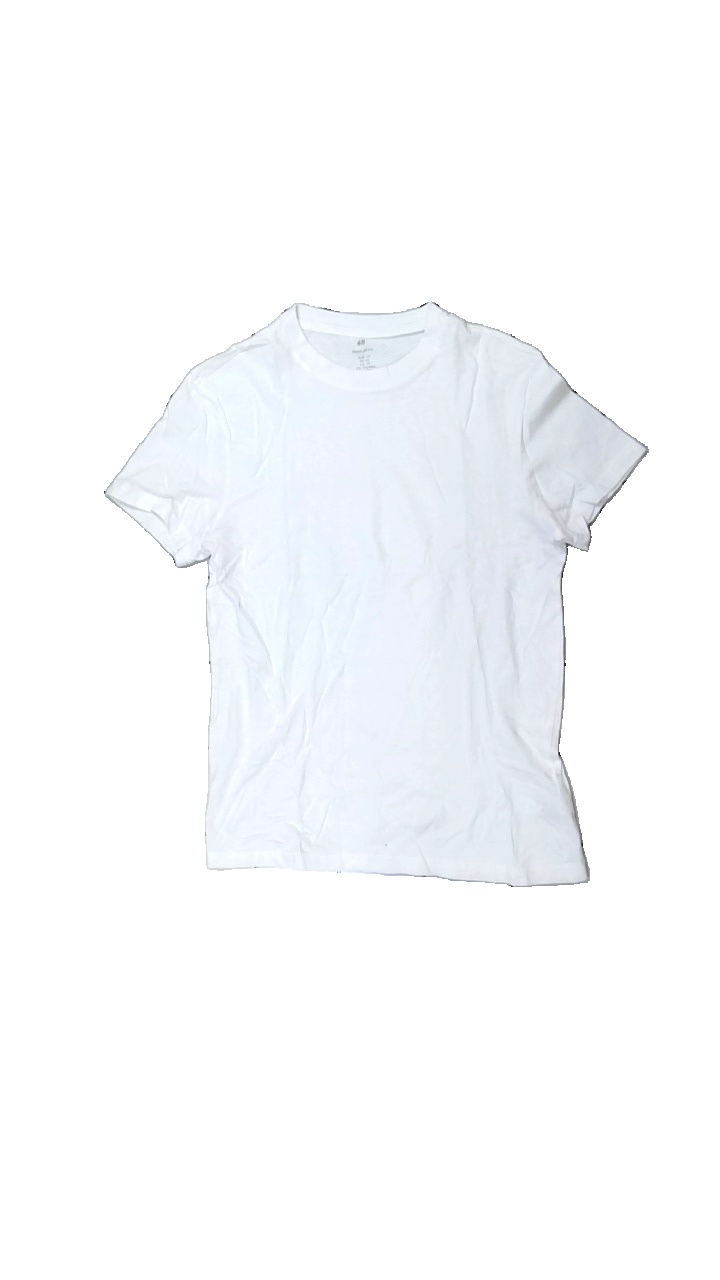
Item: T-shirt (Ladies)
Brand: H&m
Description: vit t-shirt med fläckar i armhålorna
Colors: White
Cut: Regular
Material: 100% cotton
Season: All
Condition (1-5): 2
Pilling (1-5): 5
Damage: fläck armhåla
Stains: Major
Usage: Export
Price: <50